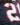
Number: 2